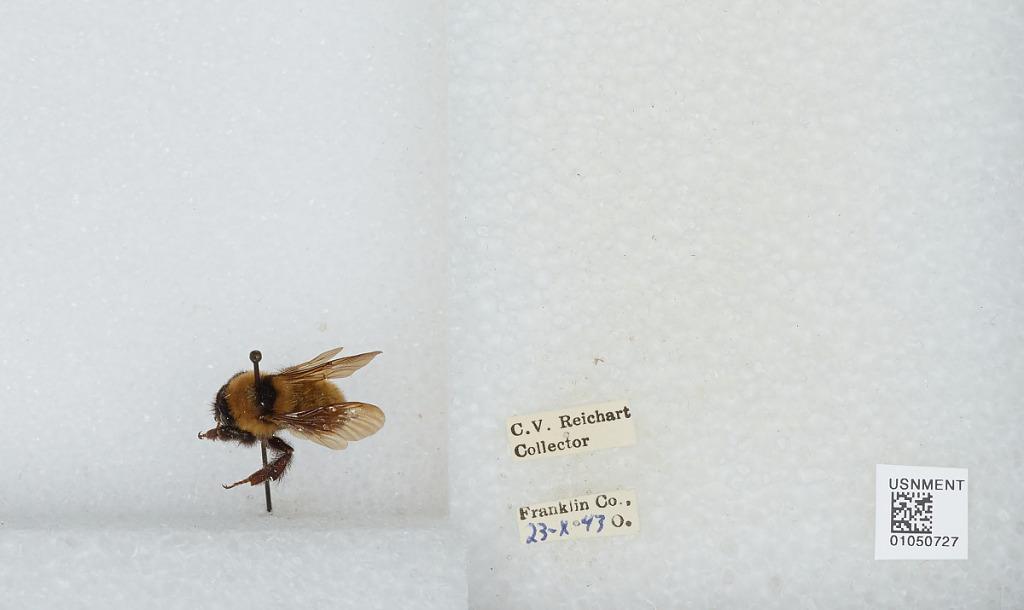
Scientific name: Bombus sp.
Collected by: C. Reichart
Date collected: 1943-10-23
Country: United States
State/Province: Ohio
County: Franklin
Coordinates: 39.958, -83.014